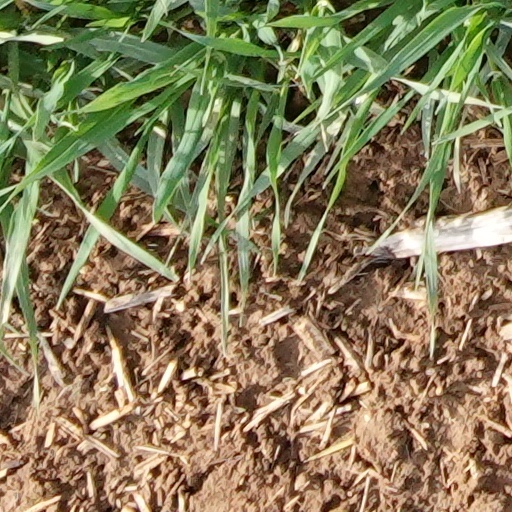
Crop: wheat